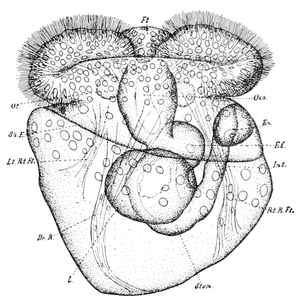
La larve véligère correspond à un stade larvaire des mollusques issu de la larve trochophore.